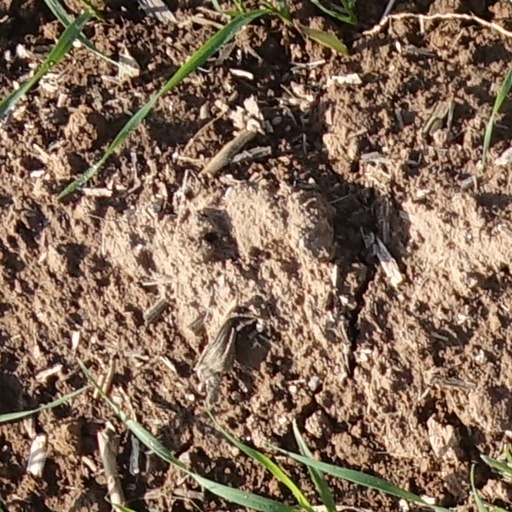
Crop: wheat